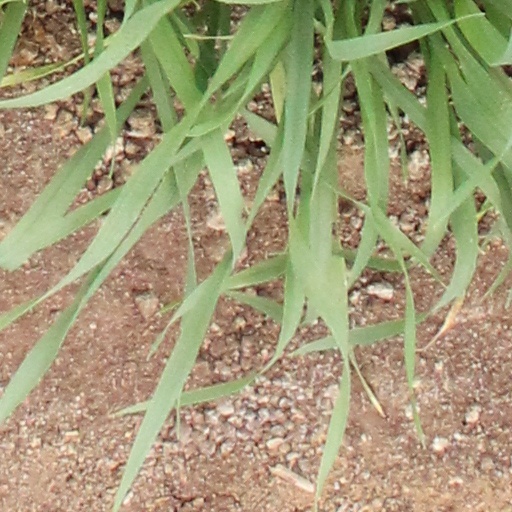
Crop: wheat